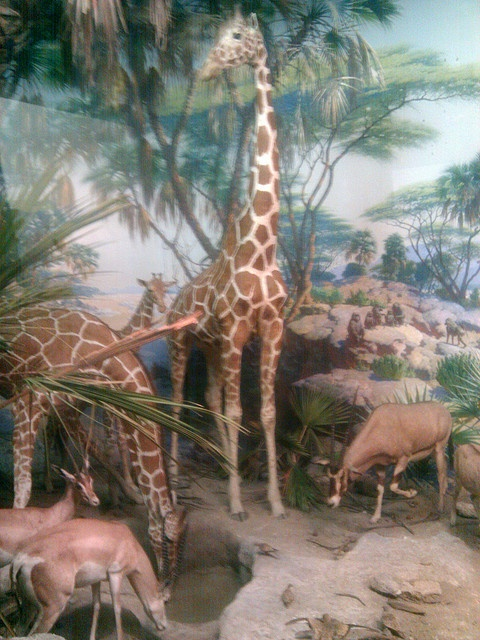
A PAINTING OF DIFFERENT ANIMALS IN THE WILD
Giraffes and deer are enjoying the outdoors in their habitat.
Stuffed giraffes and gazelle on display next to a wall with mural.
a museum scene with gazelles and giraffes on a rocky surface
Several giraffes and antelopes graze in a savannah grasslands setting.